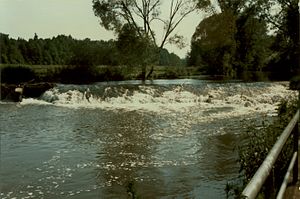
Landkreis Roth / Geografi
Rednitz ved Georgensgmünd
Landkreis Roth ligger i den sydøstlige del af det bayereske Regierungsbezirk Mittelfranken i Tyskland. Nabokreise er mod nord Landkreis Fürth, den Kreisfri by Schwabach og Nürnberg samt Landkreis Nürnberger Land, mod øst Landkreis Neumarkt in der Oberpfalz, mod syd landkreisene Eichstätt og Weißenburg-Gunzenhausen og mod vest Landkreis Ansbach.